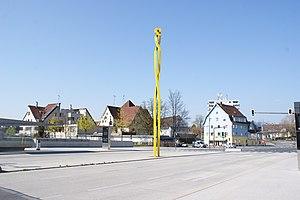
Sägerbrücke à Dornbirn, Vorarlberg, Autriche. Le pont a été entièrement reconstruit en 2016. La sculpture jaune du pont de 13 mètres de haut a été assemblée le 2 mai 2016. Il s'appelle «Do.Helix» et a été créé par l'artiste et sculpteur du Vorarlberg Hubert Lampert. Au fond de la sculpture, vous pouvez voir le restaurant ""Sägerhof""."